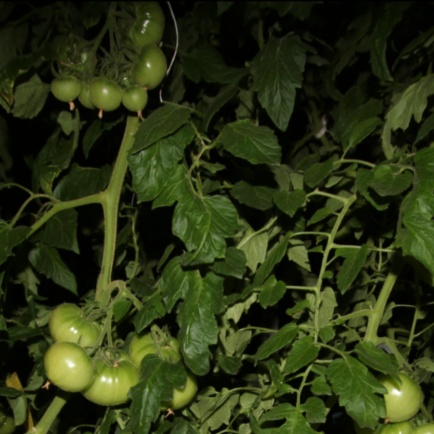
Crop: tomato